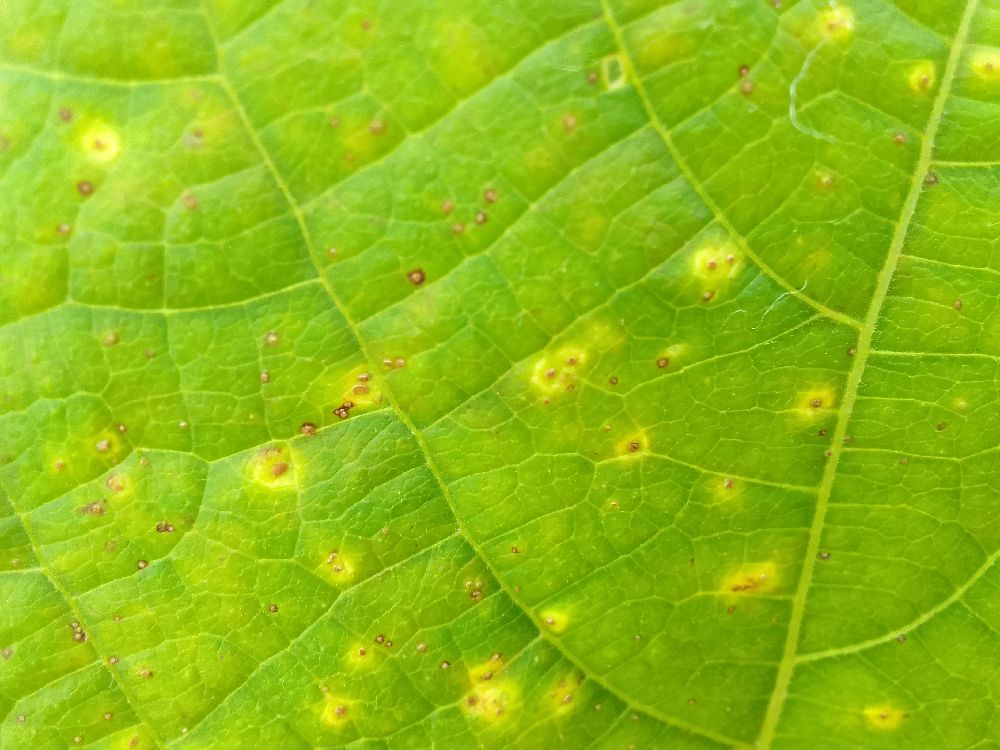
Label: rust